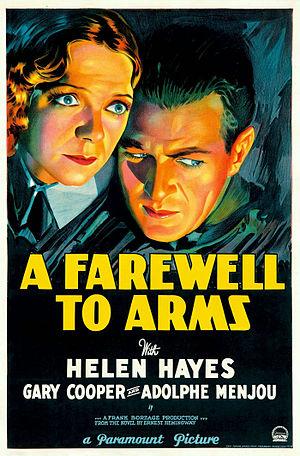
L'Adieu aux armes est un film américain réalisé par Frank Borzage, sorti en 1932.